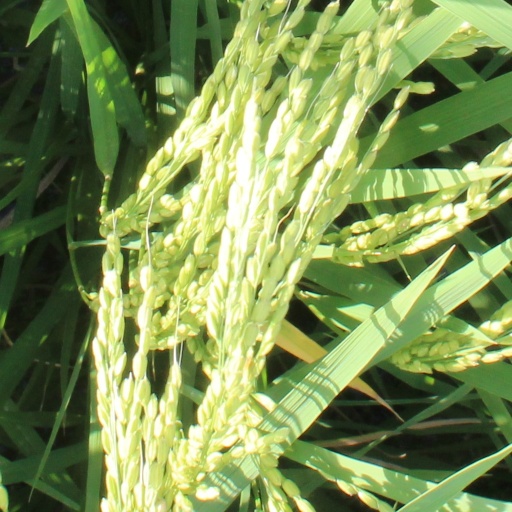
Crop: rice